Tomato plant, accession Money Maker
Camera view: vertical (180 deg); turntable rotation: 270 degrees
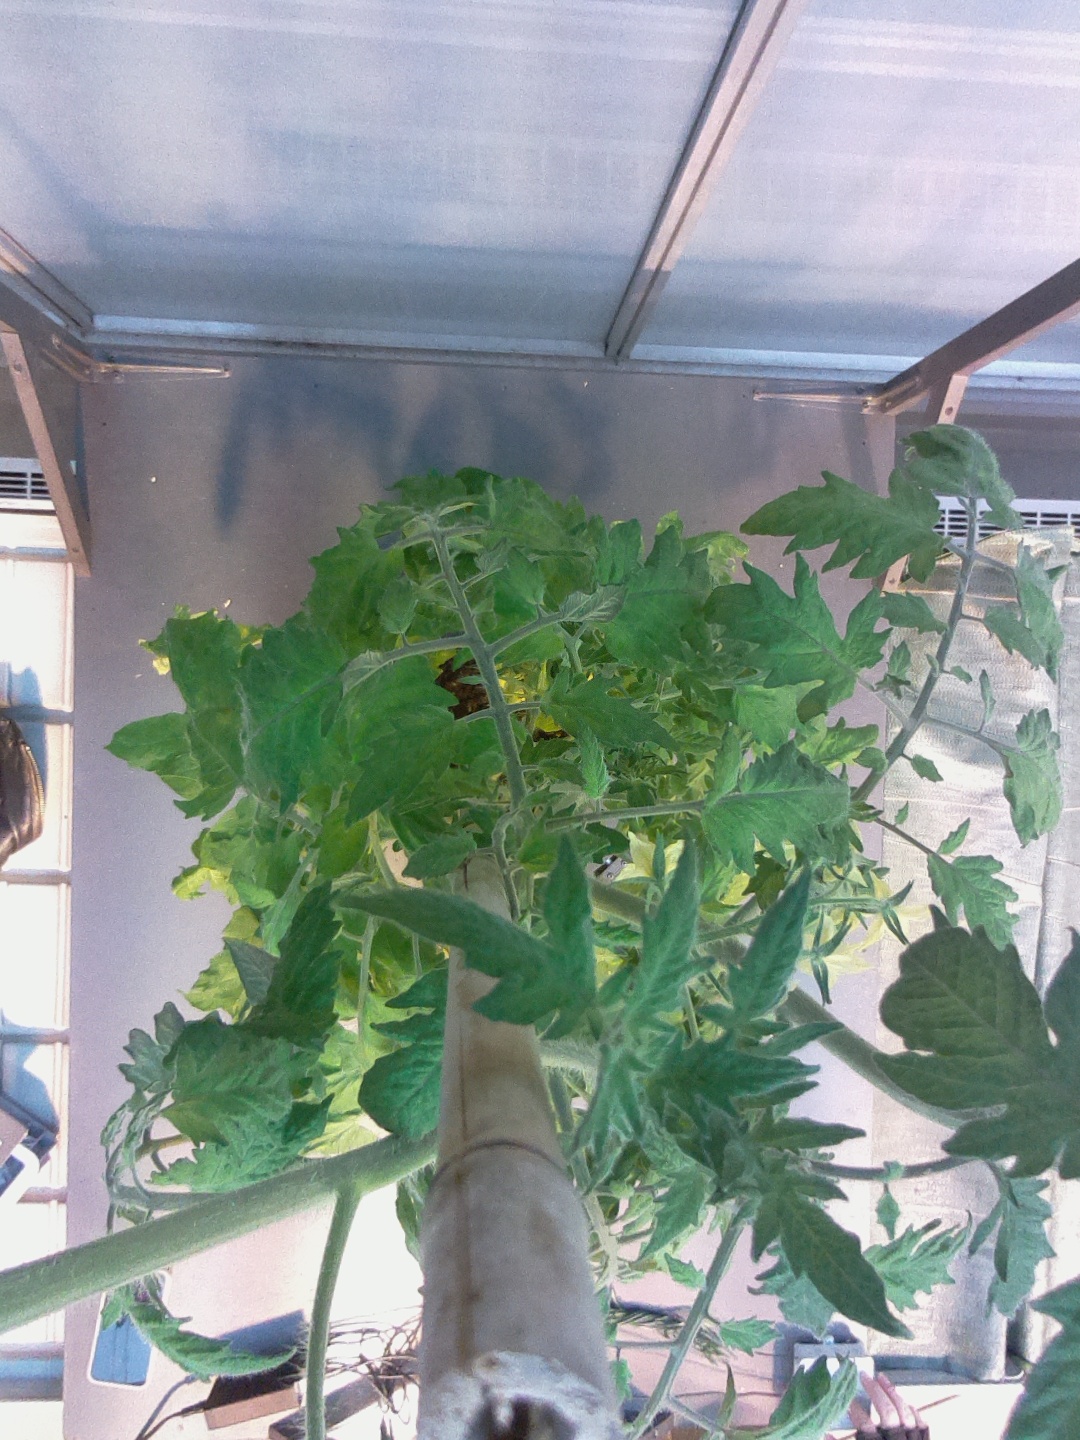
BBCH growth stage 70: Fruits at the main stem or branches visibles